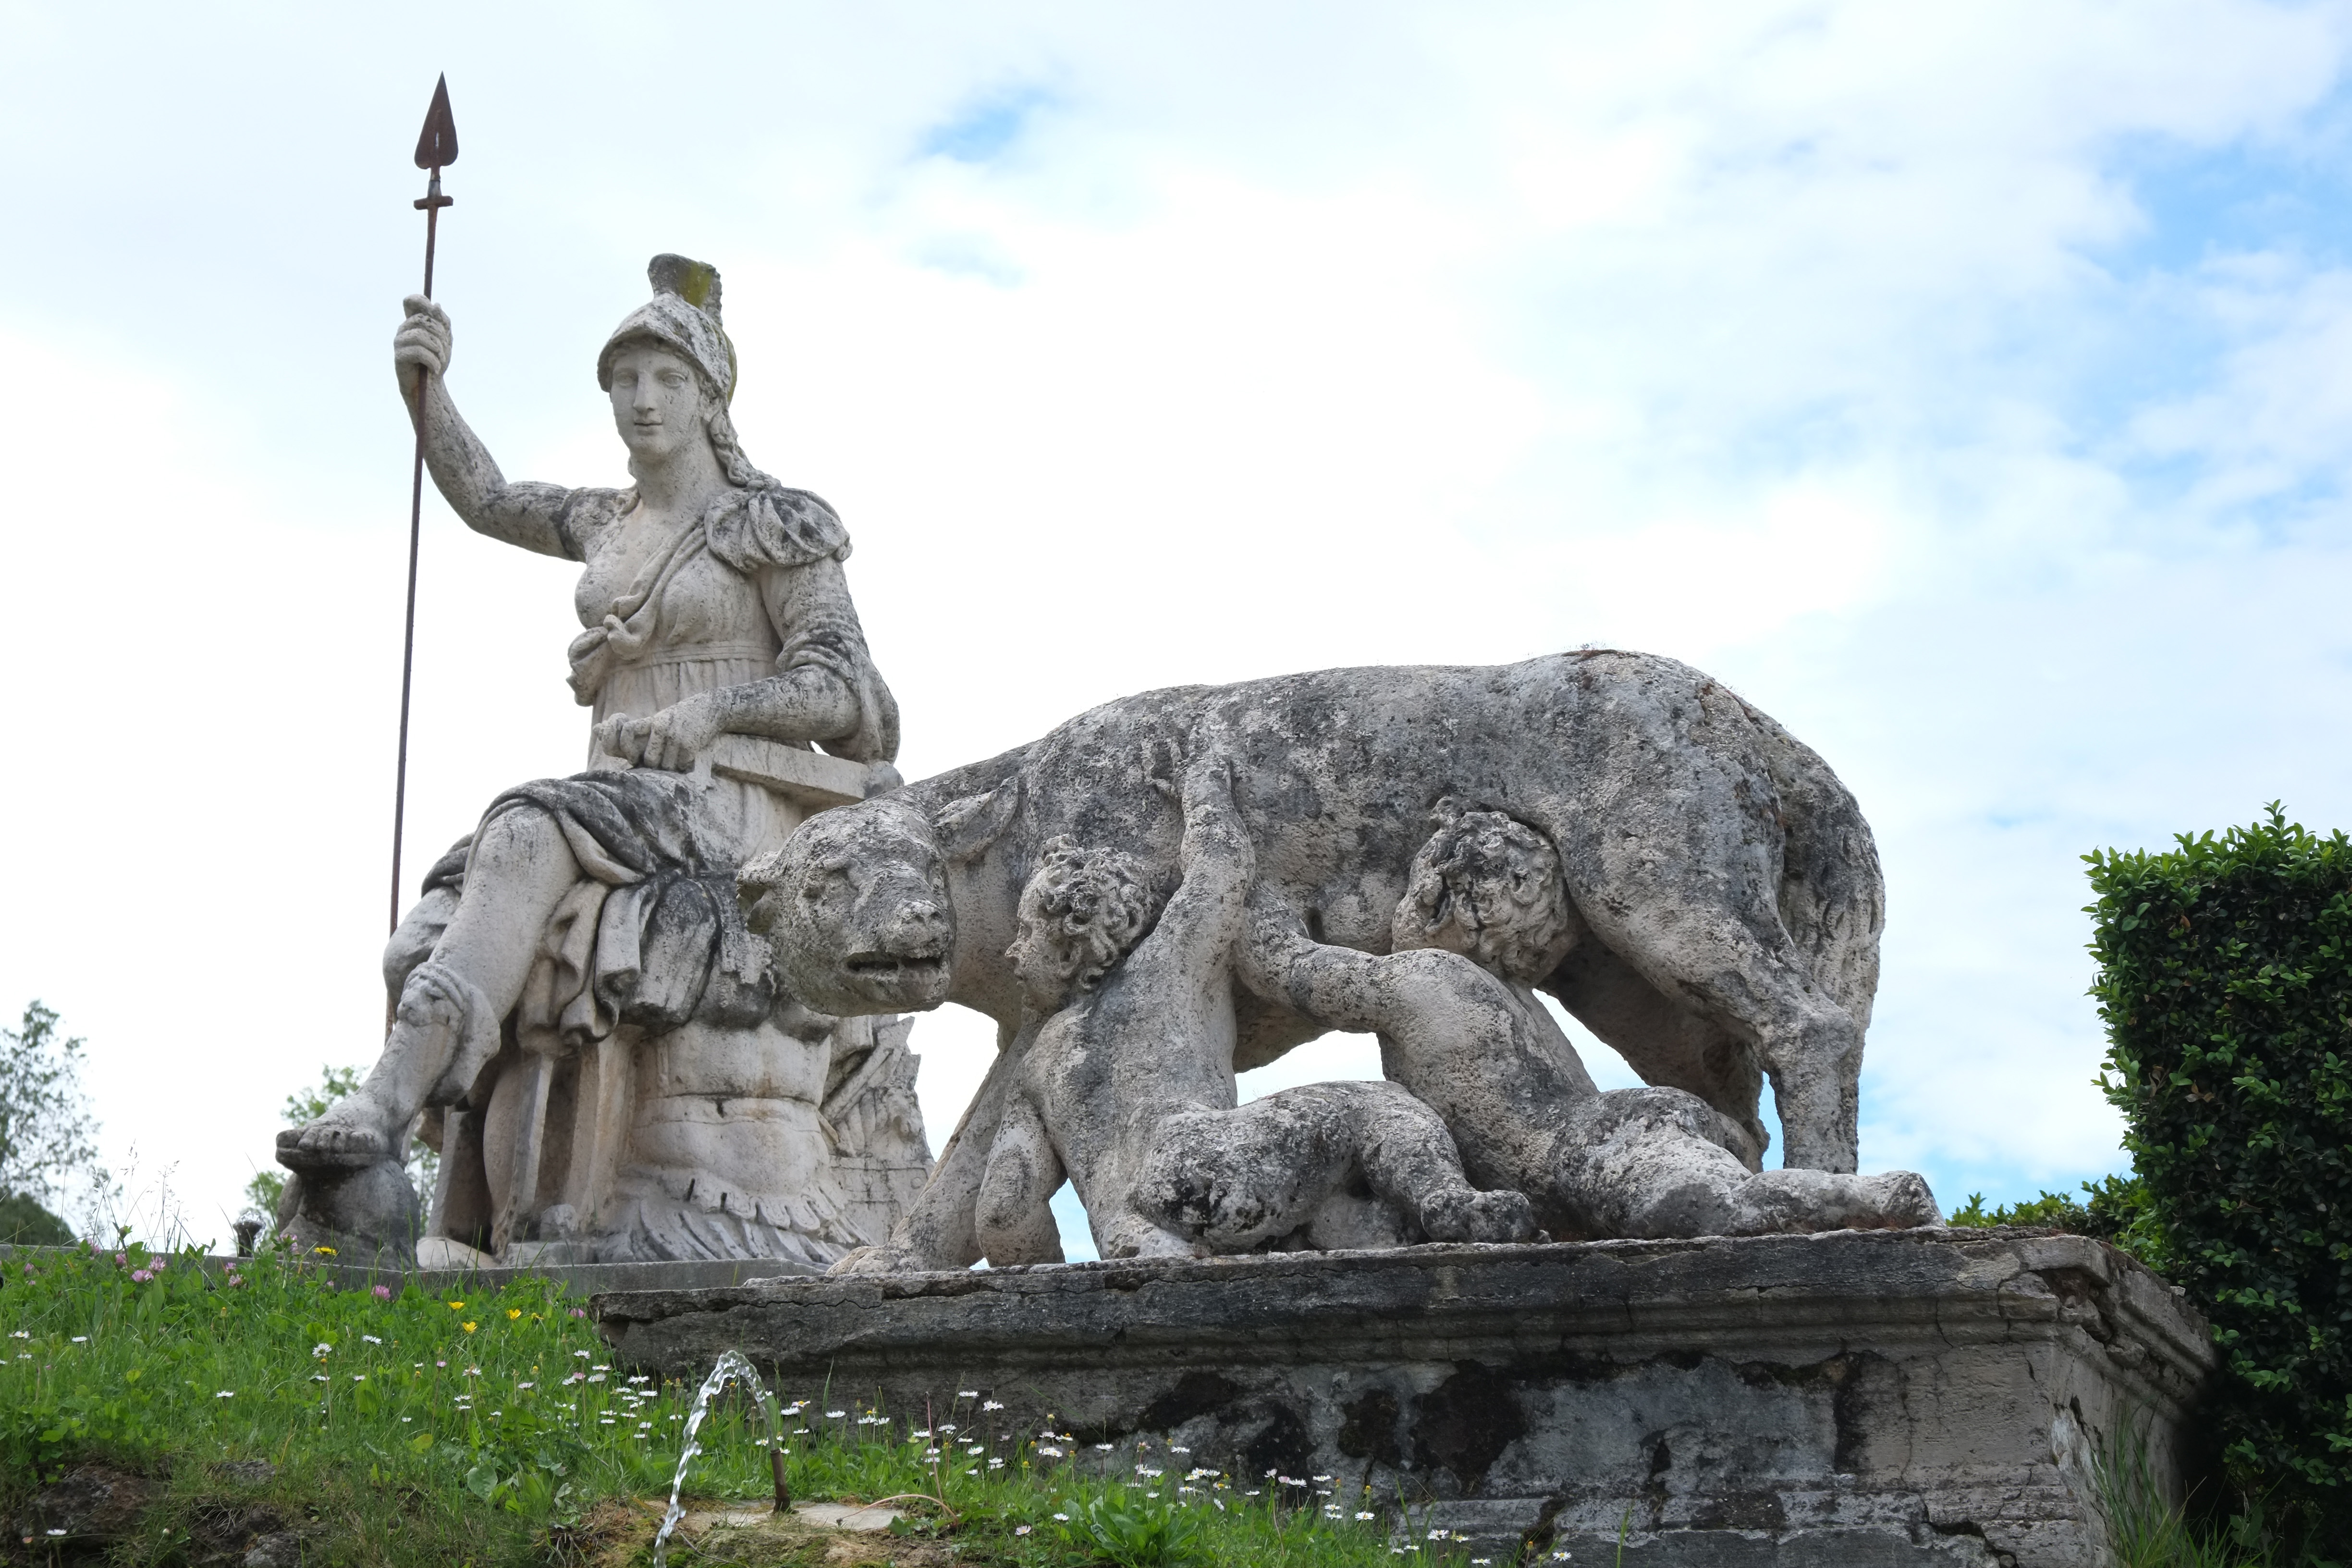
monument, statue, italy, sculpture, art, fuji, fujix, fujixe1, e1, tivoli, ancient history